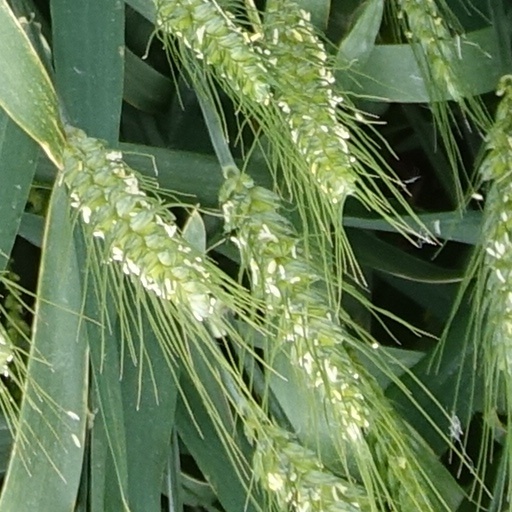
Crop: wheat